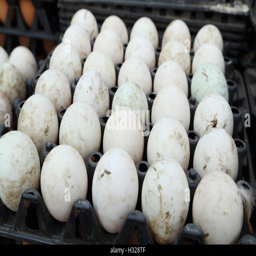
white eggs on a tray